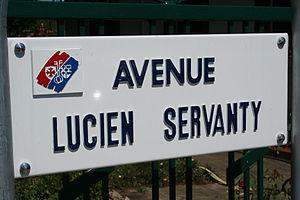
L'avenue portant le nom de l'ingénieur français Lucien Servanty à Blagnac (Haute-Garonne, Midi-Pyrénées, France).
Lucien Servanty, né le 25 mai 1909 à Paris et mort le 7 octobre 1973 à Toulouse, fut l'un des plus célèbres ingénieurs aéronautiques de l'histoire de l'aviation française.